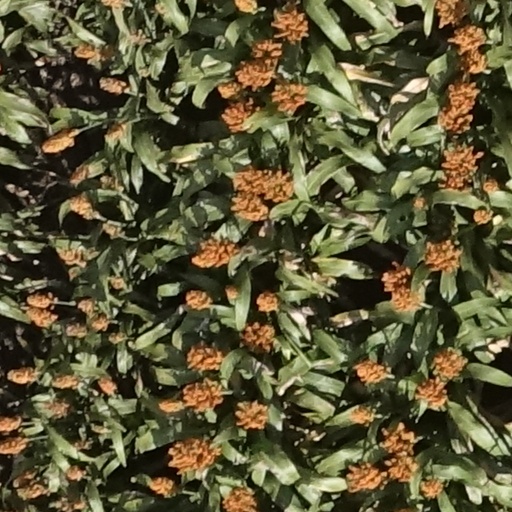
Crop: sorghum